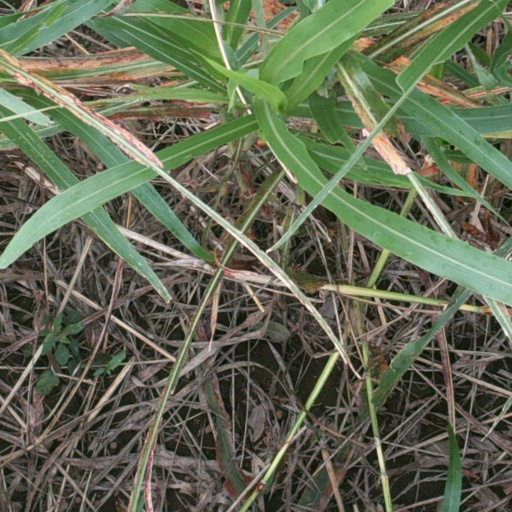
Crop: sorghum